Institut Supérieur de Marketing du Luxe (Sup de Luxe)

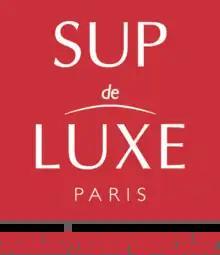

The Institut Superieur de Marketing du Luxe, also known as Sup de Luxe, is an institute that provides luxury management programs from bachelor's to MBAs. Sup de Luxe is part of the EDC Paris Business School. The institute is a "chair Cartier" and was created by professionals working in the luxury goods sector. The institute's goal is to prepare graduates for employment and careers in the luxury sector. Since its creation in 1990, more than 3,000 international students have graduated.